Ottoman Bank

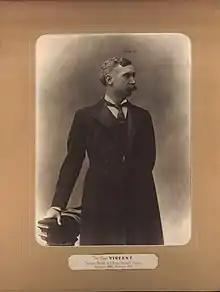
Sir Edgar Vincent (1857–1941) was the BIO's managing director during the boom-and-bust early 1890s

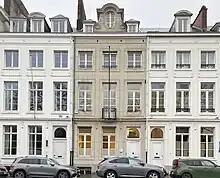
Former registered office of the at Rue Ducale 29 in Brussels (center)

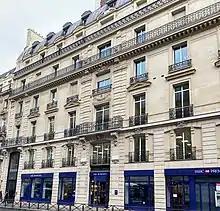
Former Parisian offices of the at 10, rue Auber

During the turmoil of the 1870s, and despite French hostility to Germany following defeat in the Franco-Prussian War, the BIO started reaching out to Austrian and German partners. Its acquisition of the Austro-Ottoman Bank in 1874 had given it connections in Vienna, and in 1881 it entered an informal partnership with banks Creditanstalt of Vienna and S. Bleichröder of Berlin to invest in joint projects, which became known as the "Consortium". Their first venture was to form a company to sell tobacco products, for which they obtained assent from the Ottoman Public Debt Administration which held rights over tobacco revenue, formed an entity known as in 1883, and secured a thirty-year monopoly from 1884. The Régie or Ottoman Tobacco Company had a difficult start fighting smuggling, but became prominent enough that it shared half of the new head office building that the BIO had erected for itself in Galata in 1892.